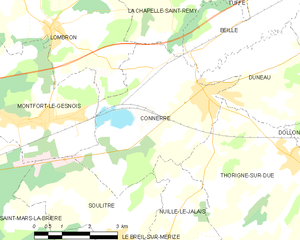
Carte des communes françaises